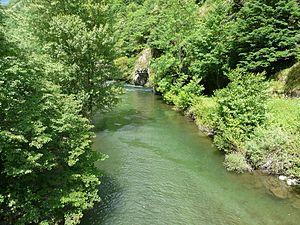
La Garonne en aval du pont situé face à la centrale hydroélectrique de ""Pont de Rei"", Bausen (à gauche) et Canejan (à droite), Val d'Aran, Espagne."